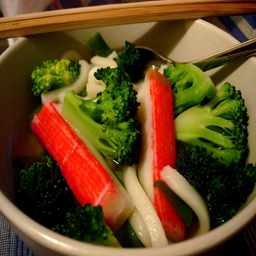
A bowl of broccoli with red onions or noodles mixed in.
Beige bowl with broccoli and something red with a spoon or fork.
Broccoli, noodles, and fish are in a bowl.
Seafood and vegetable with noodles in small bowl.
A close up of a bowl of food containing broccoli.